Shigajiku

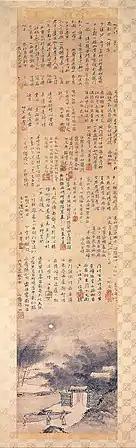
"Newly Risen Moon over a Brushwood Gate." Fujita Museum of Art, Osak.

Shigajiku ("poem-and-painting scrolls"), are a form of Japanese ink wash painting. These hanging scrolls depict poetic inscriptions at the top of the scroll and a painted image, usually a landscape scene, below. Buddhist monks of the "gozan" 五山 or Five Mountain monasteries of the early Muromachi Period (1336-1573) first introduced the poem-and-painting scrolls.